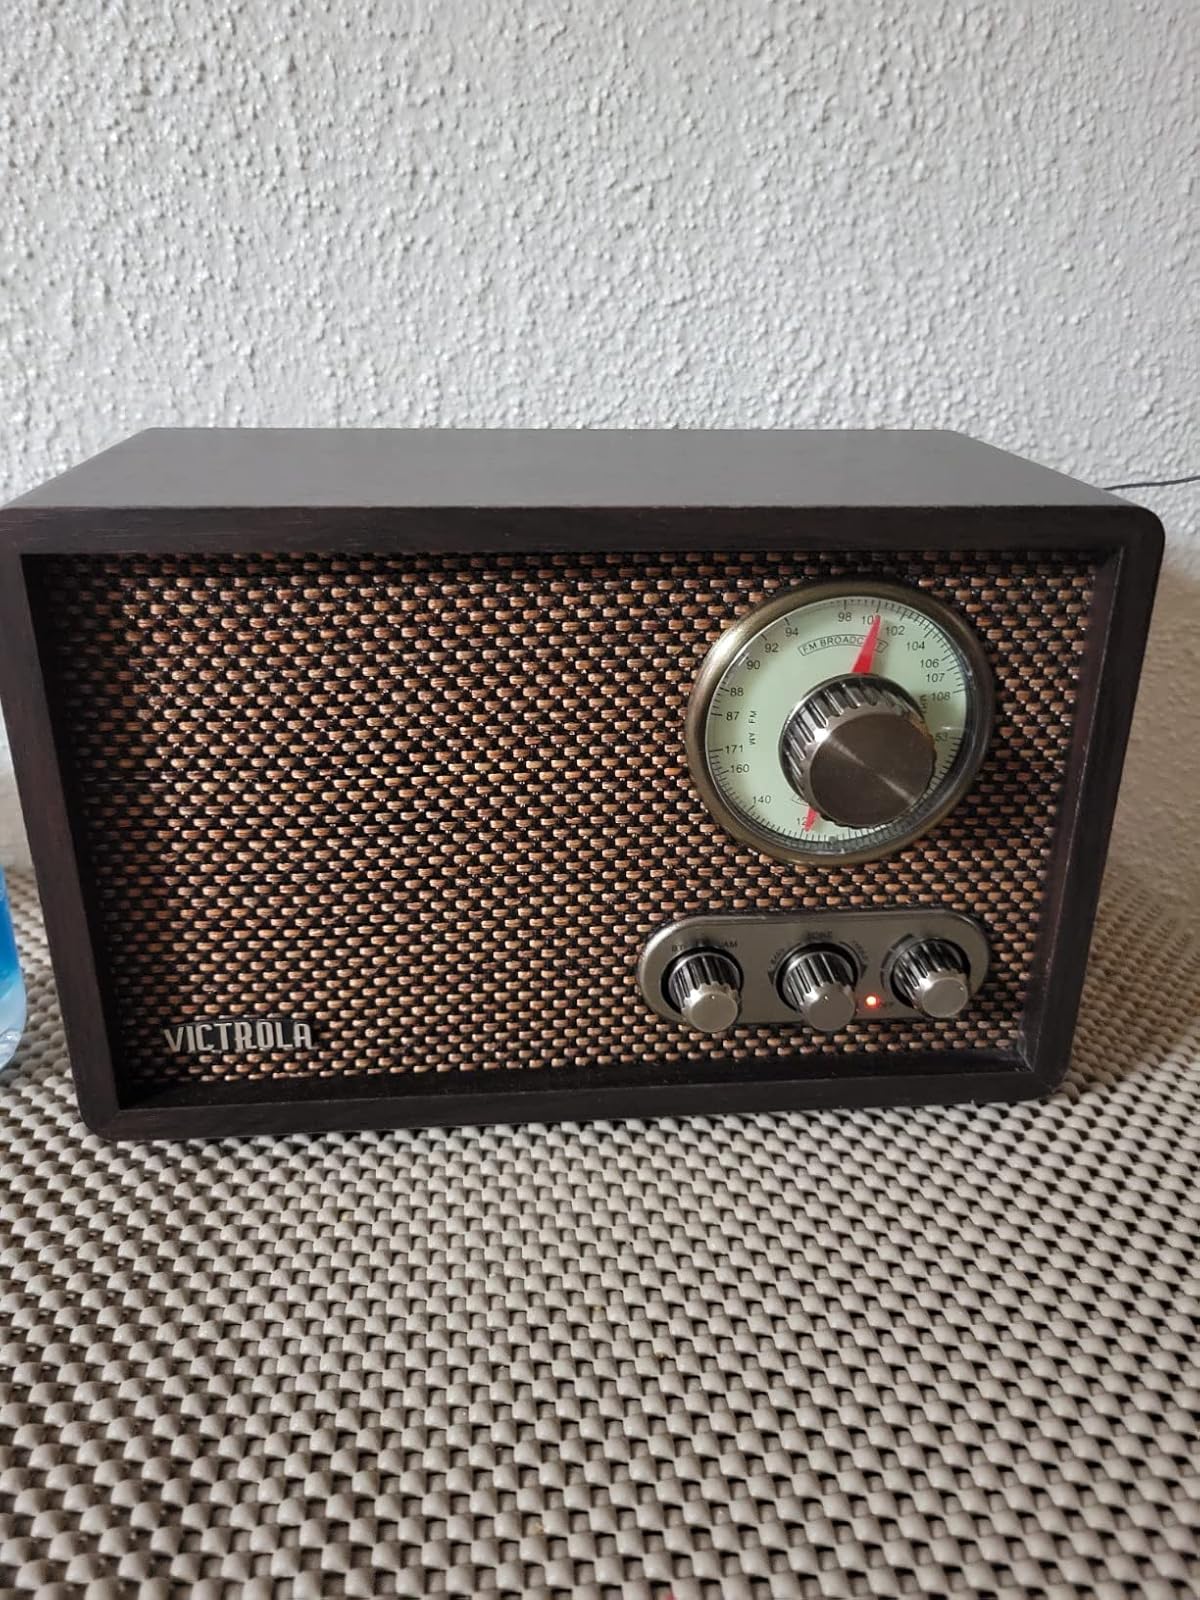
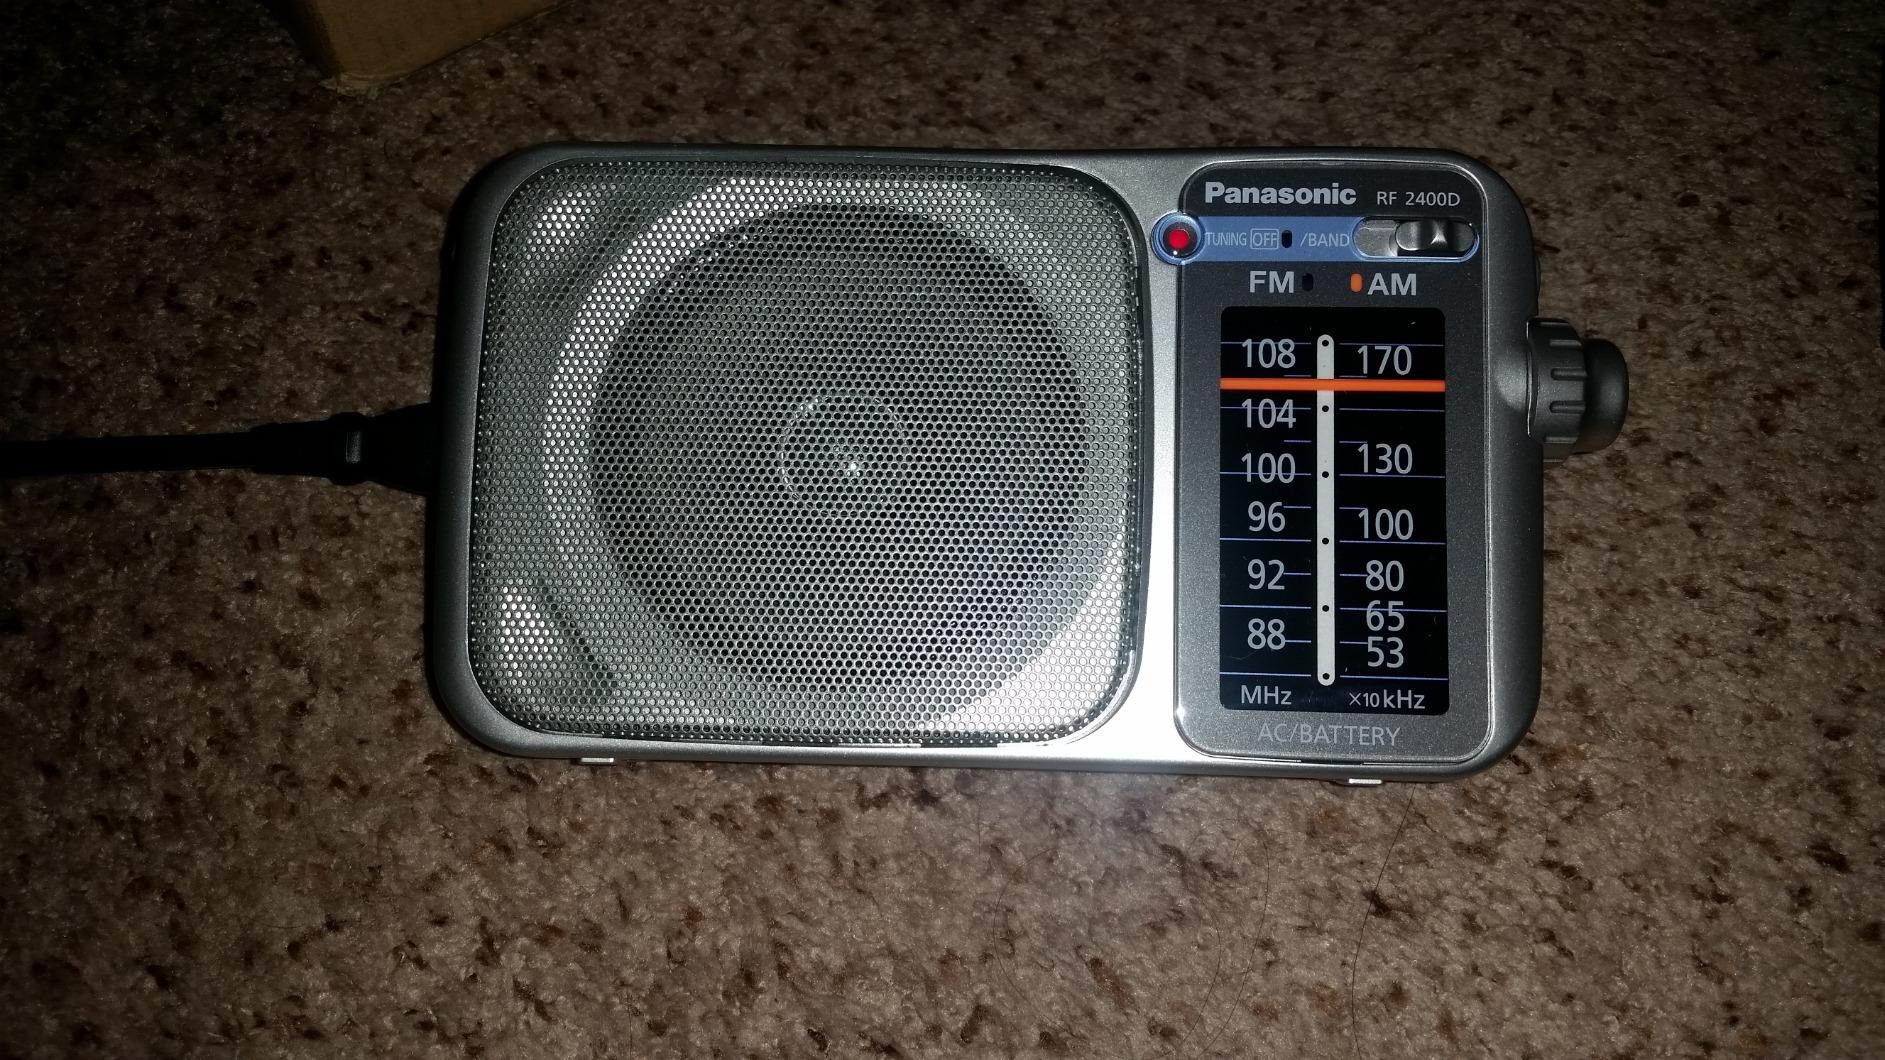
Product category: radio
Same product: no